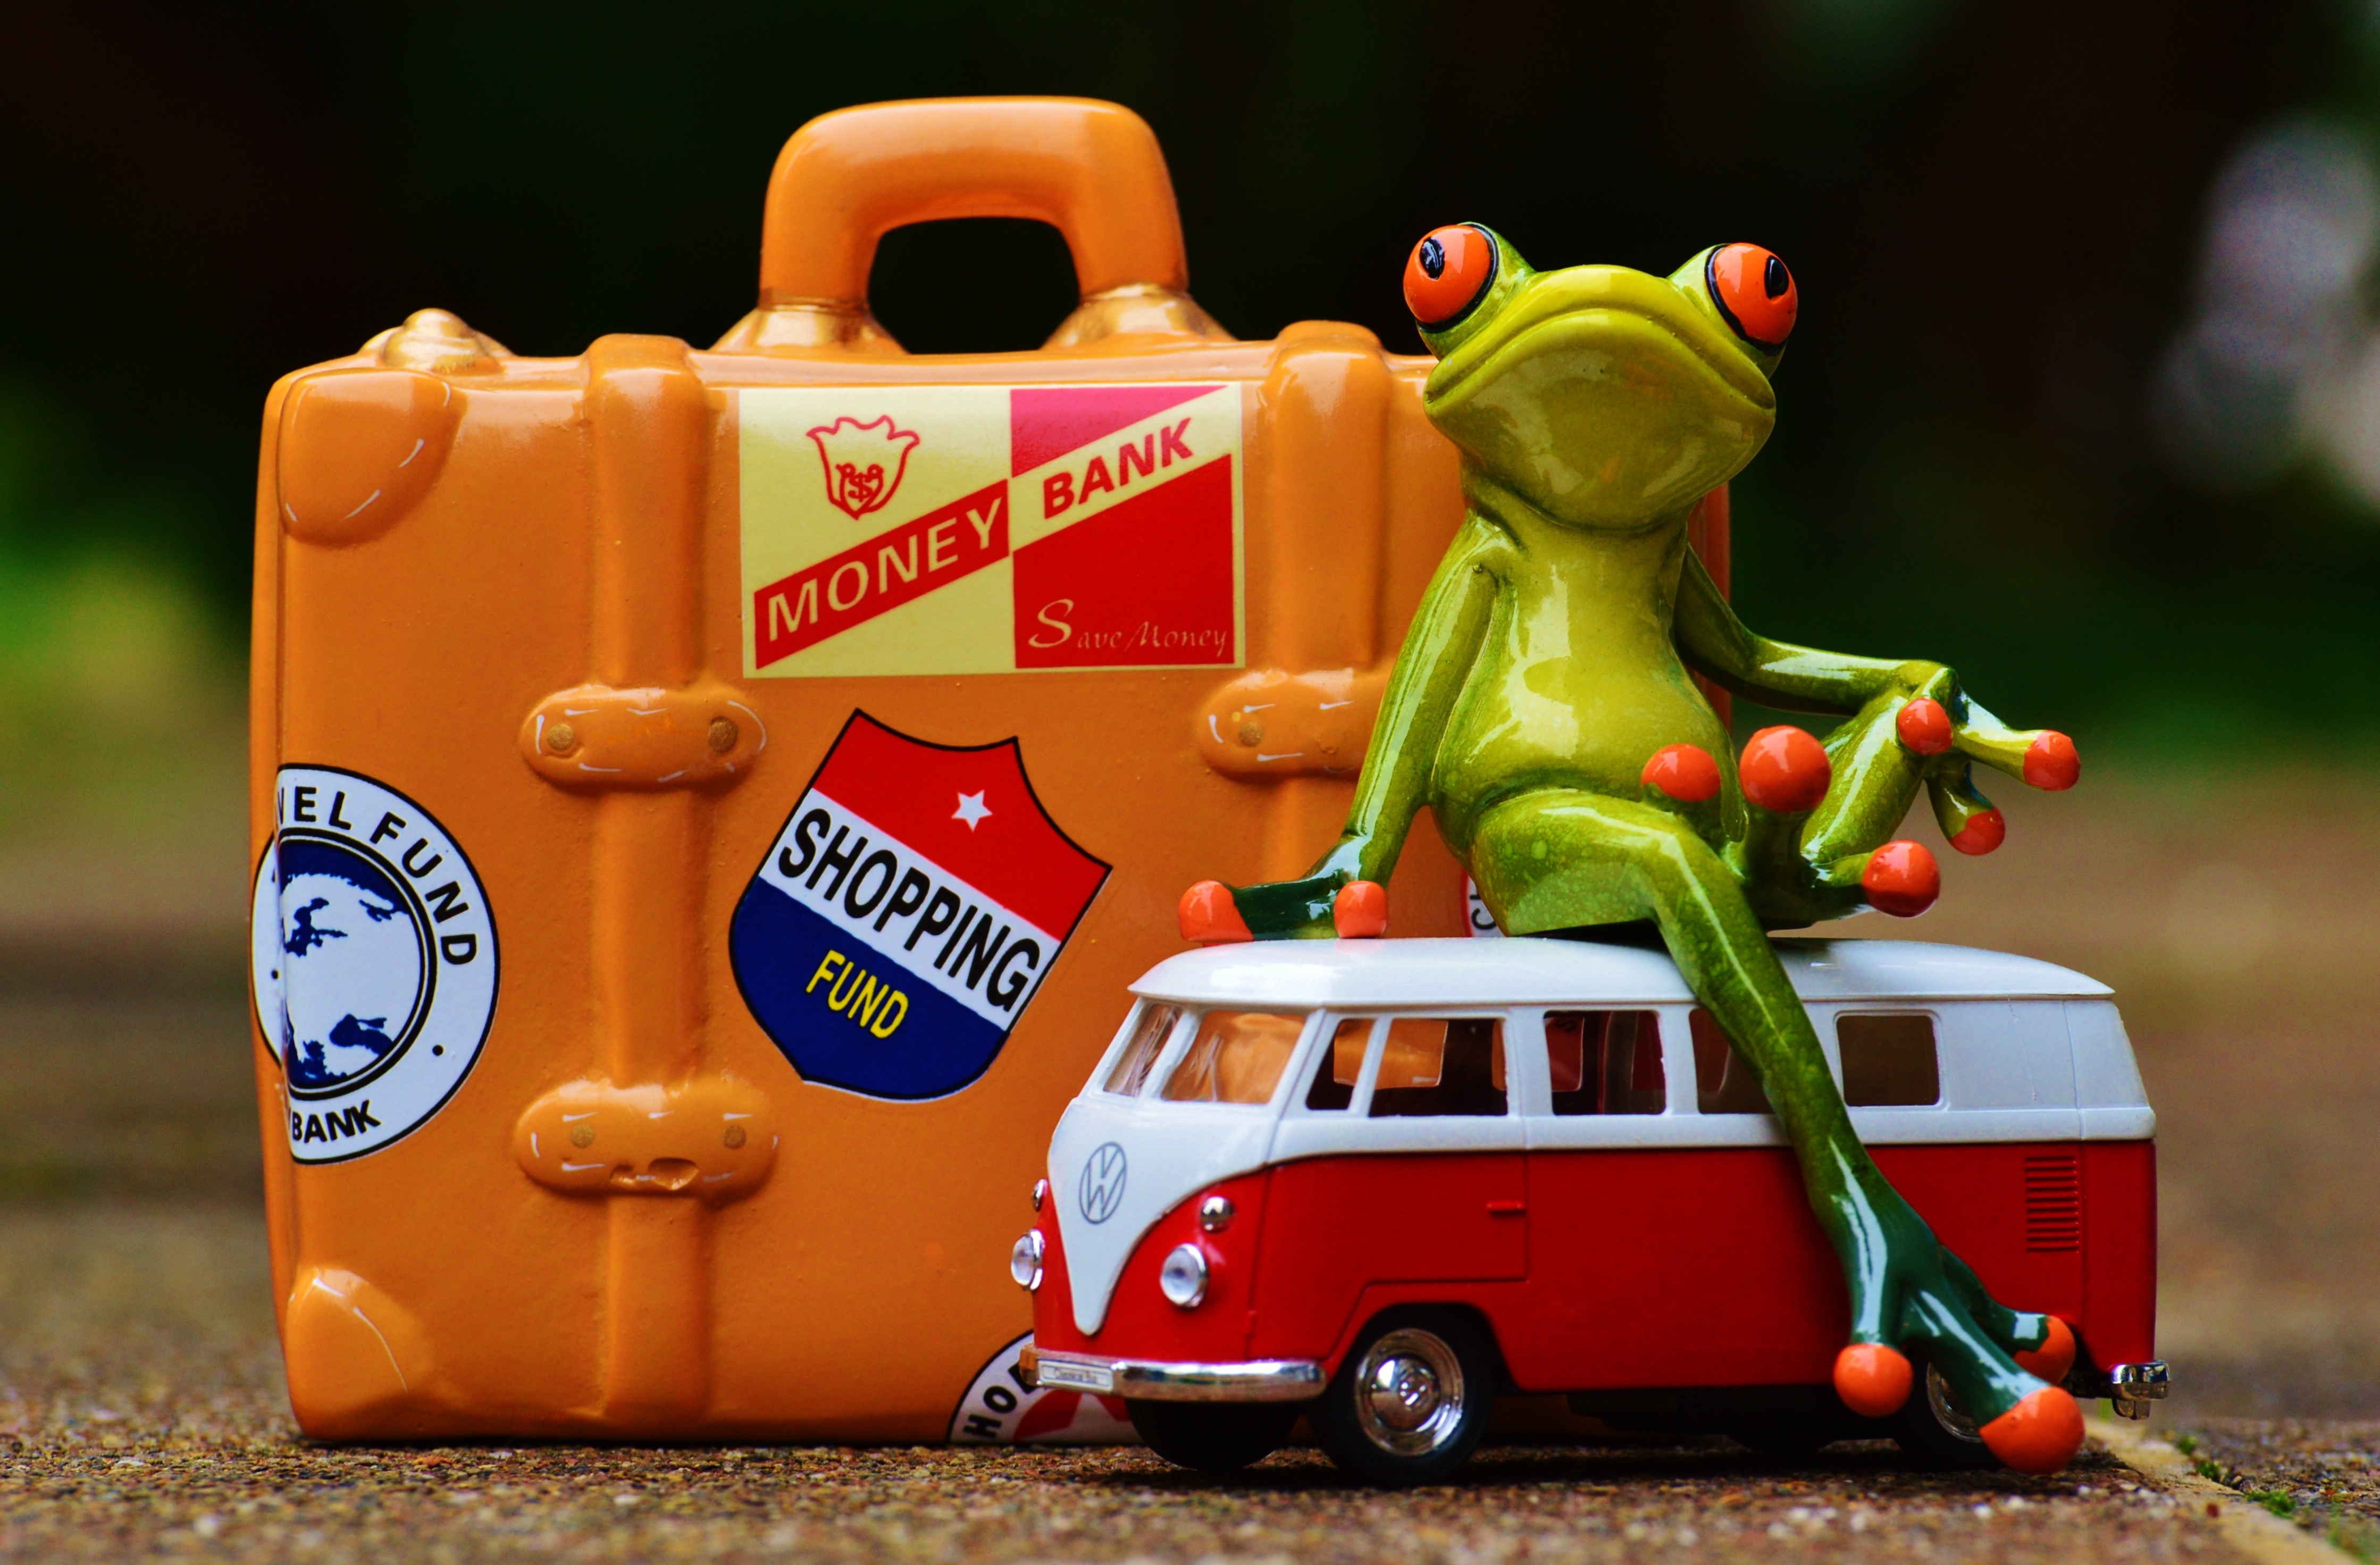
play, sweet, vw, volkswagen, animal, cute, travel, trolley, food, vehicle, holiday, frog, toy, luggage, fun, figure, holidays, funny, bulli, frogs, farewell, on the go, go away, holdall